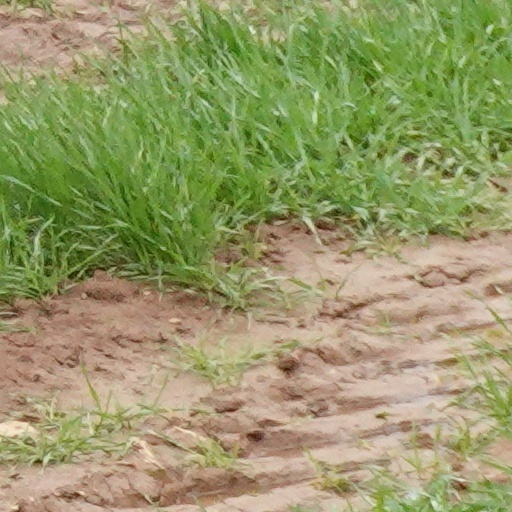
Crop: wheat